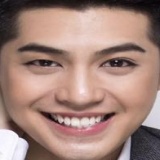
ca sĩ Noo Phước Thịnh